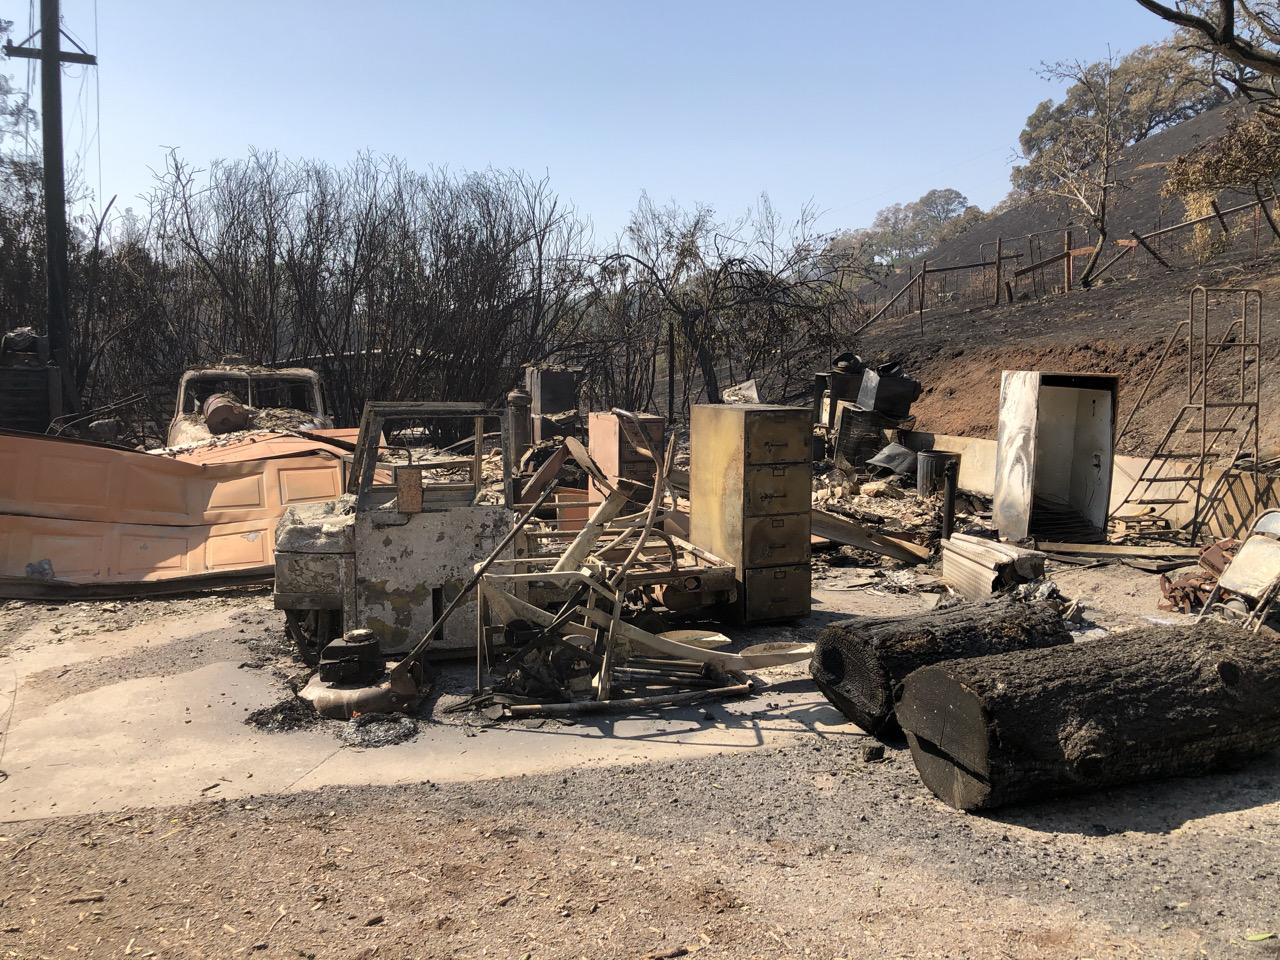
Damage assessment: destroyed